Coffee stamp

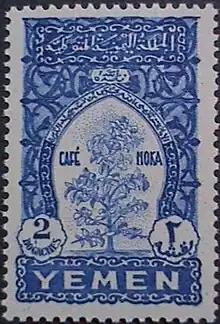
Definitive stamp issued in Yemen between 1947 and 1958

Yemen, on the other side of the Red Sea from Ethiopia, produces a coffee bean called Arabian mocha, but the amount produced is negligible. However, the country has a strong relationship with coffee, with the port city of Mokha, which prospered as a collection point for African coffee beans from Ethiopia and other countries, and the national emblem has a coffee tree design. A regular stamp issued between 1947 and 1958 shows a flowering coffee tree within the gates of a mosque in a beautiful Arabesque pattern.